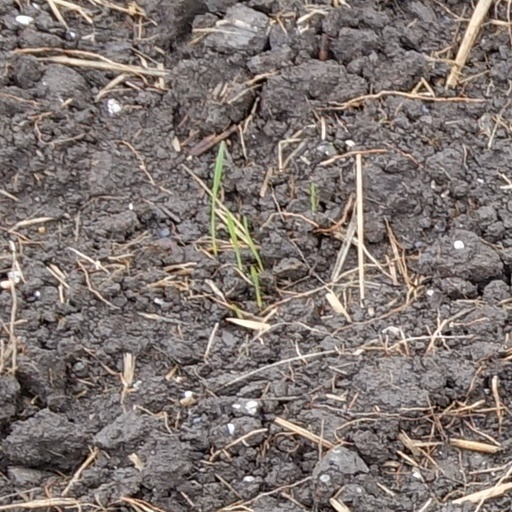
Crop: wheat